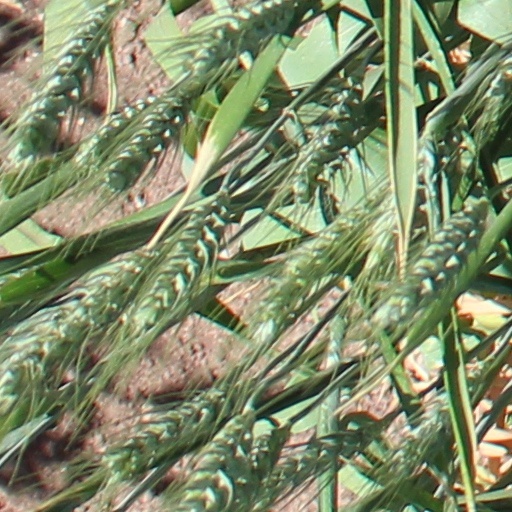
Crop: wheat